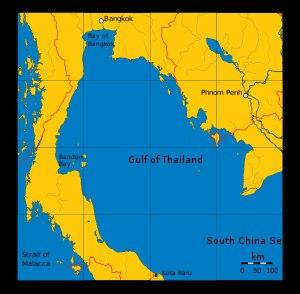
La baie de Bandon est une baie située dans l'ouest du golfe de Thaïlande, dans la province de Surat Thani. Elle s'étend du cap de Sui dans l'amphoe de Chaiya au nord-ouest, jusqu'à Kanchanadit à l'est. La longueur totale de sa côte est d'environ 100 km. La baie accueille les estuaires des fleuves Tapi et Phum Duang.